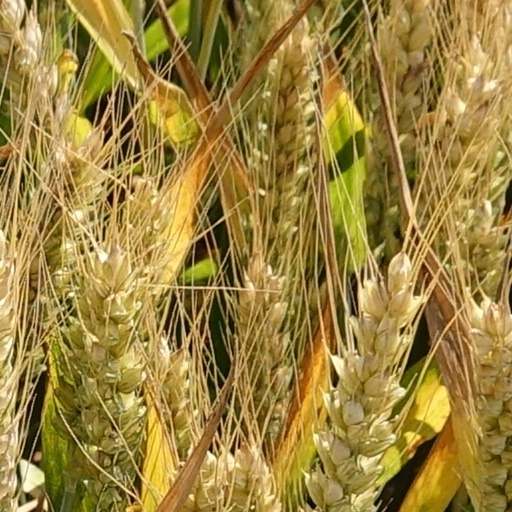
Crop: wheat